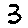
Label: 3